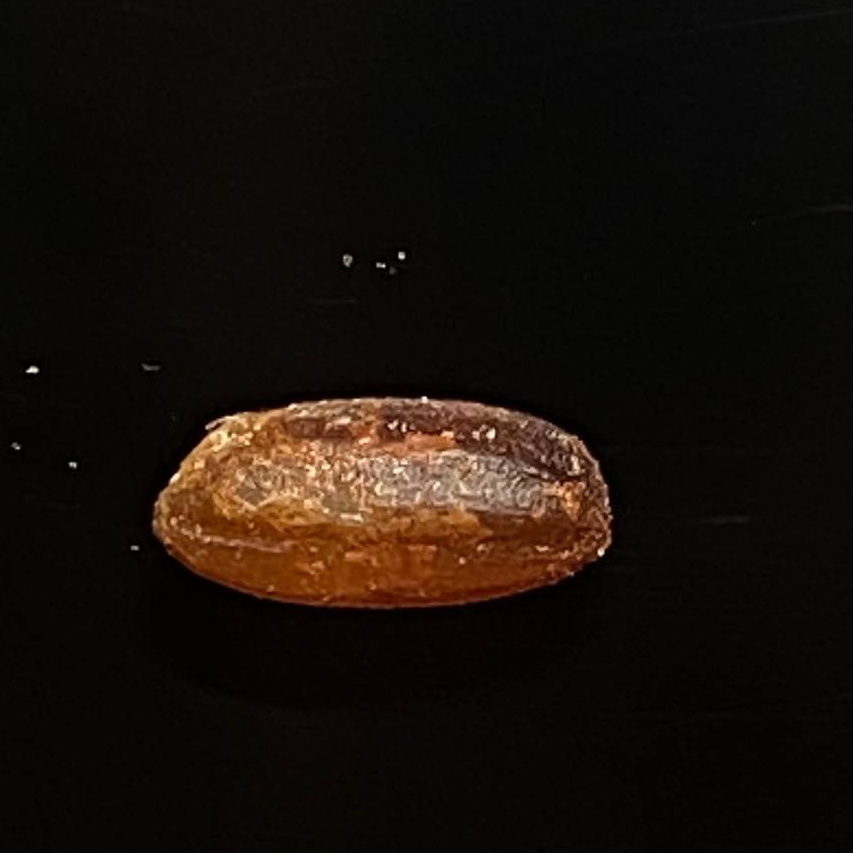
Rice variety: Ganjiya